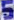
Number: 5